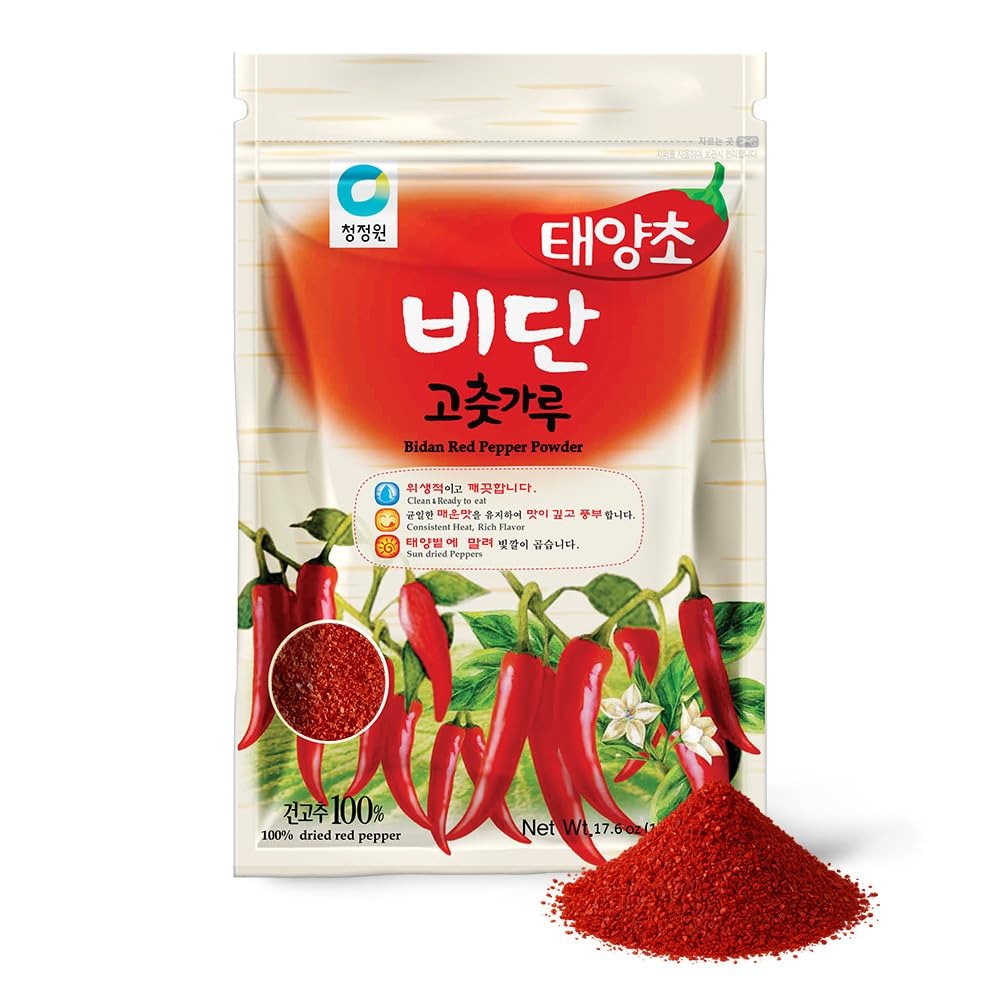
Item Name: Chung Jung One O'Food Gochugaru 1.1 lb, Premium Korean Bidan Red Chili Pepper Powder Gochugaru (Coarse, 1.1 Pound (Pack of 1))
Bullet Point 1: Clean and Ready to eat, Consistent Heat, Rich Flavor,Sun dried Peppers
Bullet Point 2: Vibrant redness and richness of spice give it the name BIDAN referring to the silkiness of the ground peppers.
Bullet Point 3: Naturally sun dried peppers are cleansed and ground in clean facility. Original taste and its spiciness of the peppers are preserved.
Bullet Point 4: Its vibrant redness visually stimulates and spices up the appetite for your everyday dish. (ORIGIN:CHINA)
Product Description: Experience the exceptional quality and flavor of Chung Jung One's premium gochugaru. Renowned globally for its clean, consistent taste, our gochugaru is made from the finest sun-dried red chili peppers. The name 'Bidan,' meaning 'silk,' perfectly represents the smooth texture and vibrant crimson color of our pepper flakes. Add a dash of our gochugaru to any dish to enhance its flavors and complexity. Trust in Chung Jung One, a trusted Korean brand known for delivering high-quality products. Elevate your cooking with Chung Jung One's gochugaru and unlock the bold and authentic flavors of Korean cuisine.
Value: 17.6
Unit: Ounce

Price: 9